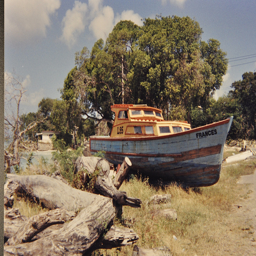
There is a fishing boat outside of the water on the ground.
THIS IS A PHOTO OF A OLD BOAT THAT IS RESTING ON LAND
A large wooden boat sitting on top of a field.
A boat called Frances on a grassy bank near a cottage.
Old wooden boat that has run ashore on land